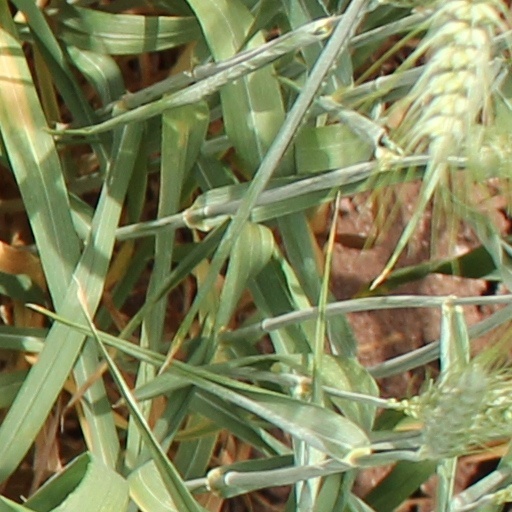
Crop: wheat